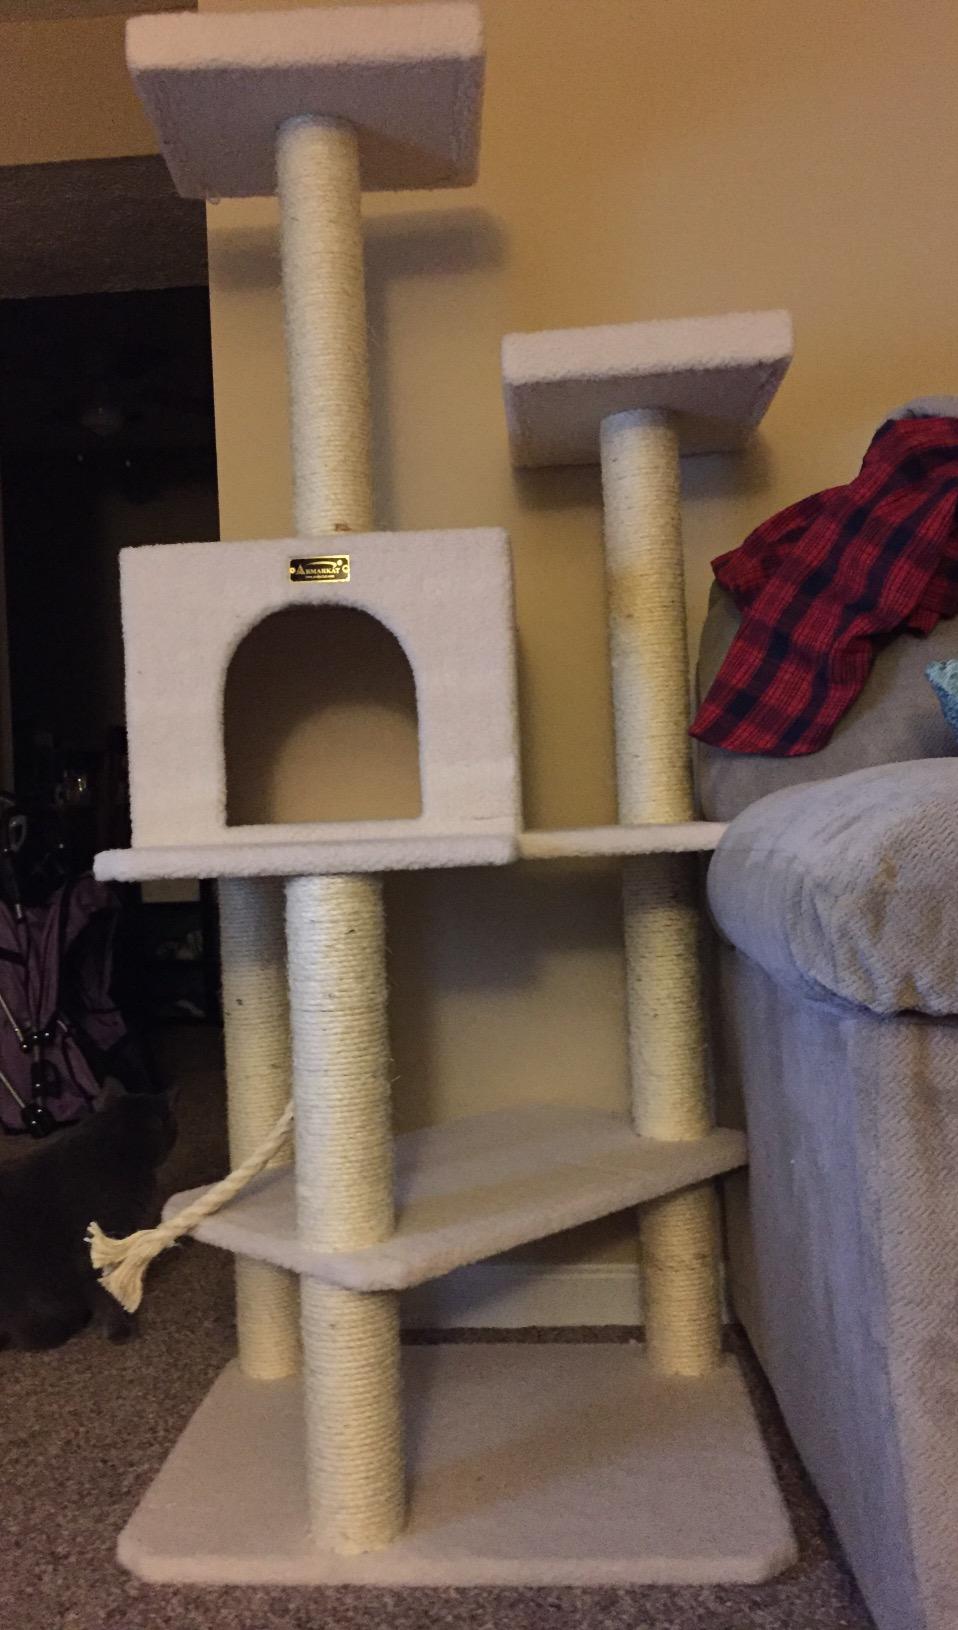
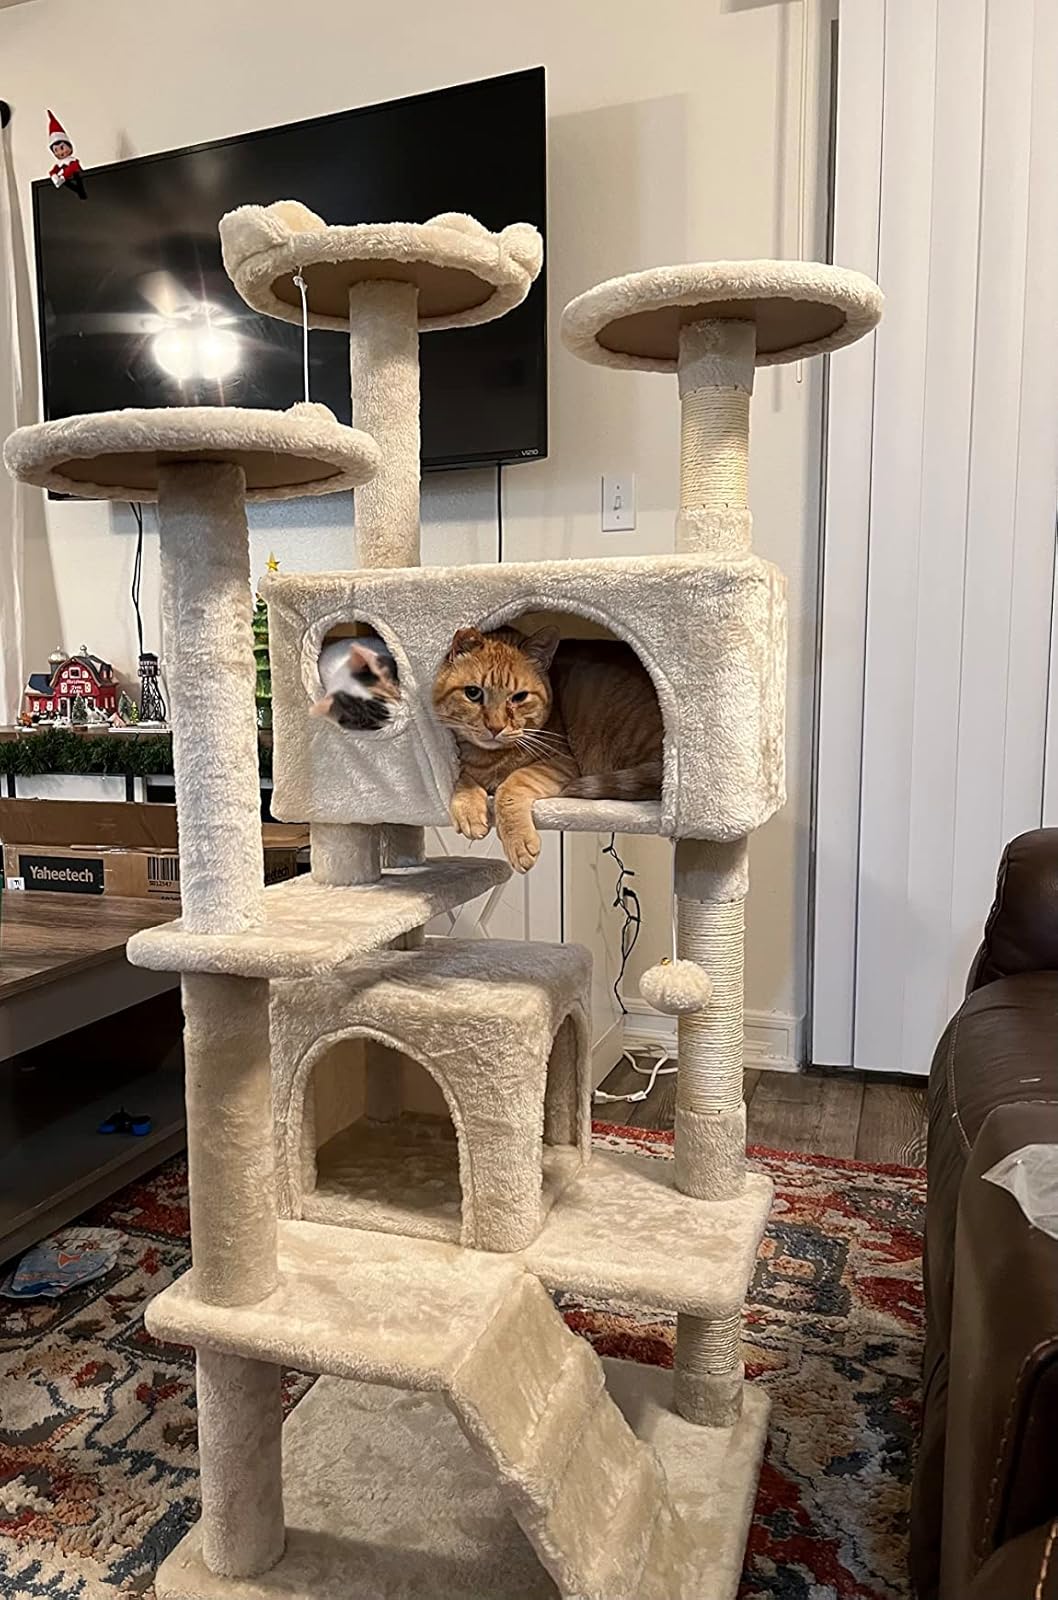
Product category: items_cat tree
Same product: no